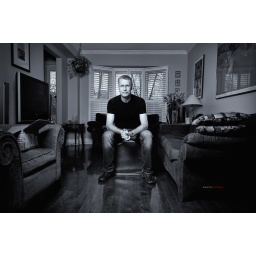
It's a gray, rainy, black and white day.Strobist: SB800 into Westcott softbox, camera left, triggered by SU80016-35mm f/4G